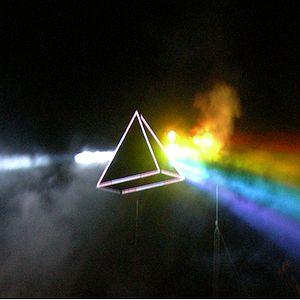
Le groupe de rock progressif britannique Pink Floyd est connu pour être l’un des groupes pionniers de concerts et spectacles rock élaborés et originaux, et est renommé pour ses spectacles de scène qui combinent effets visuels grandioses et musique pour créer des concerts qui relèguent presque les musiciens à un rôle secondaire. Avec cette combinaison de musique et d’effets visuels, le groupe a jeté les bases d’un standard pour les groupes des deux côtés de l’Atlantique.